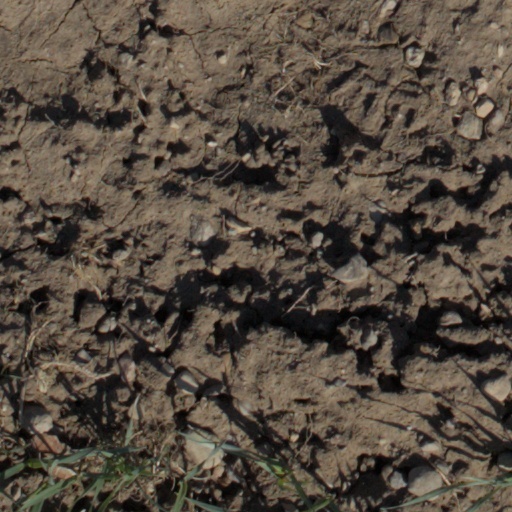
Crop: wheat